Jamrud Fort

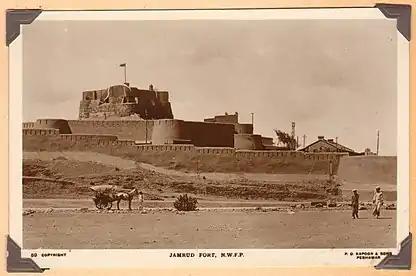
Jamrud Fort, circa 1910

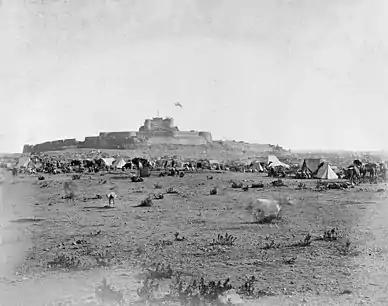
Jamrud Fort (Fatehgarh Fort) at the Second Afghan War 1878–1880

The Jamrud Fort, also known as Fatehgarh Fort, is located beside Bab-e-Khyber at the eastern entrance to the Khyber Pass from Peshawar, in the Khyber District of Khyber Pakhtunkhwa, Pakistan.